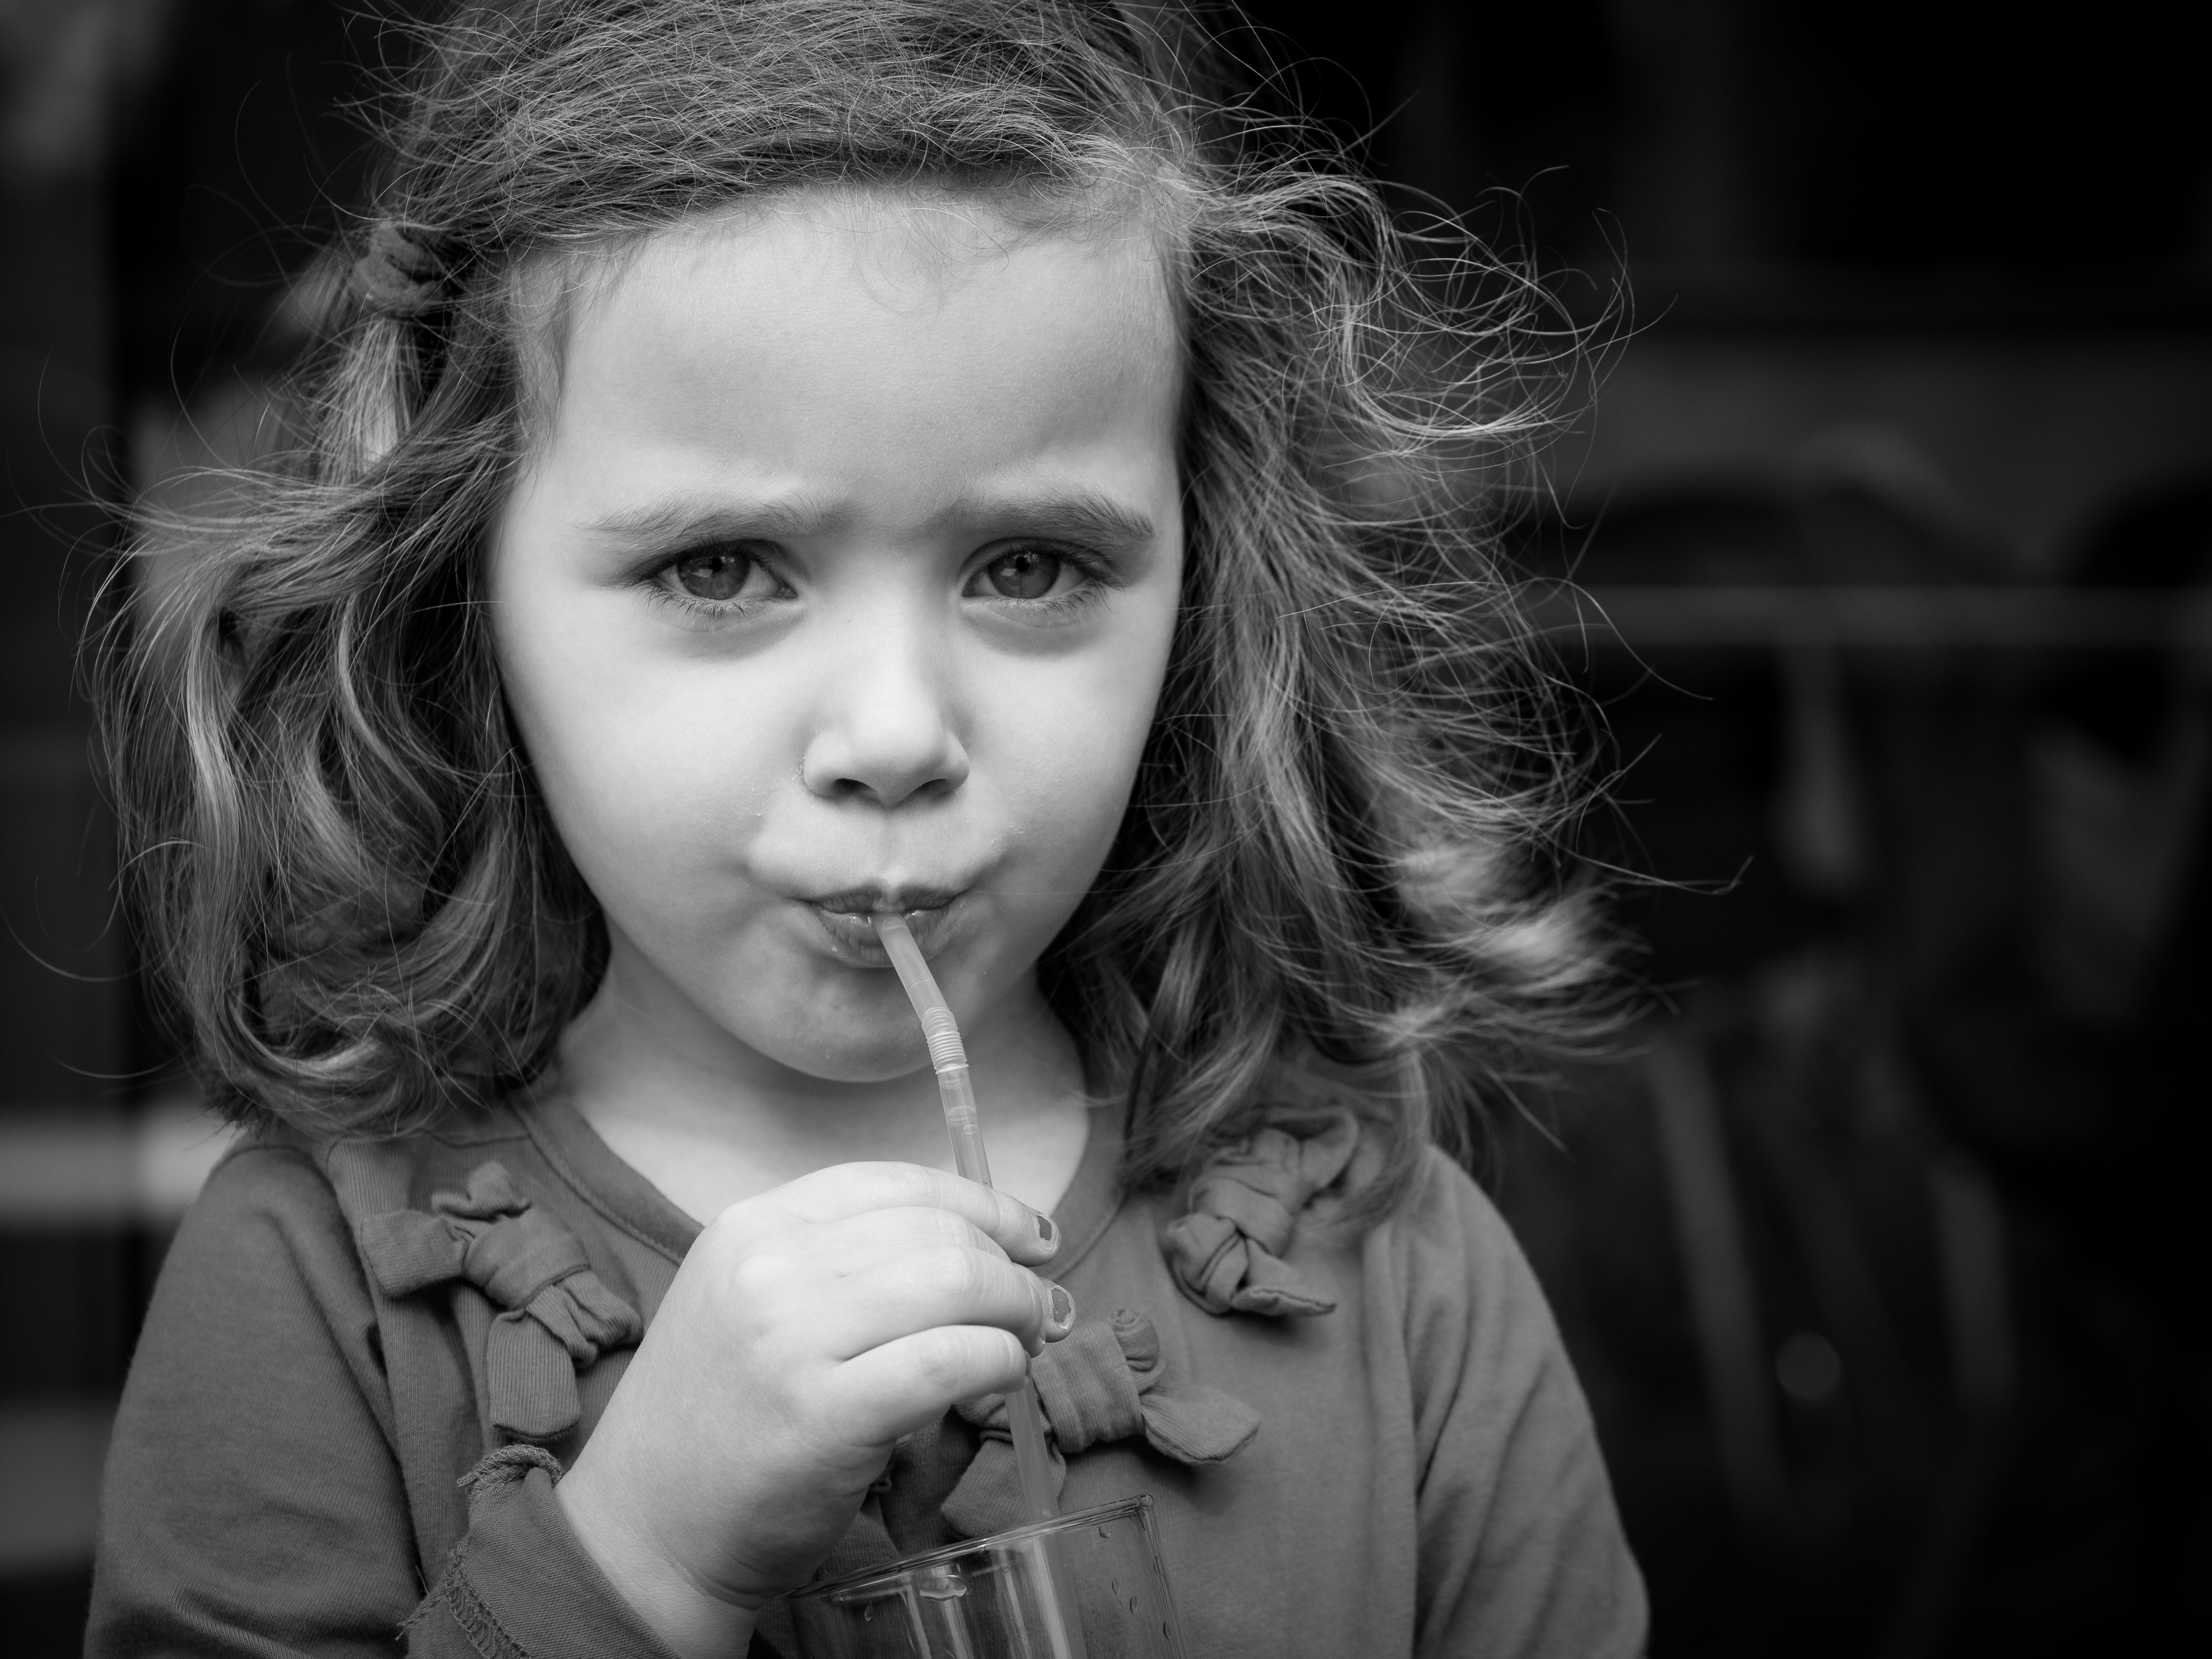
person, black and white, girl, woman, white, street, photography, portrait, model, child, black, monochrome, facial expression, smile, streetphotography, flickr, face, thomas, eye, head, olympus, beauty, omd, organ, fuji, leica, emotion, monochrom, leuthard, hcb, thomasleuthard, monochrome photography, portrait photography